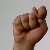
The image shows a hand gesture representing the letter 'T' in Indian Sign Language.